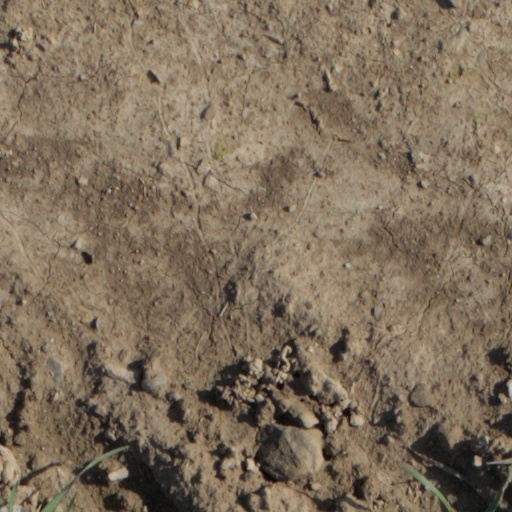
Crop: wheat